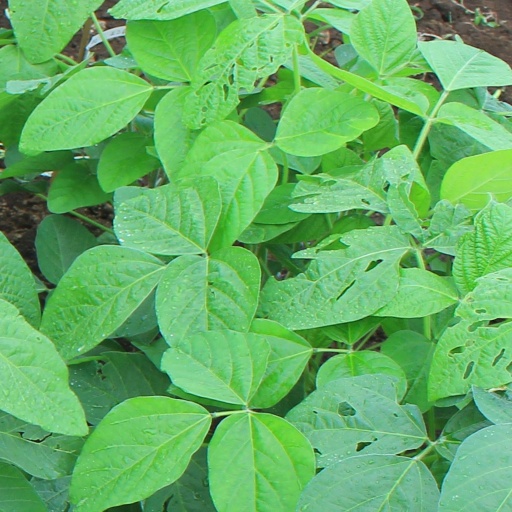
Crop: soybean